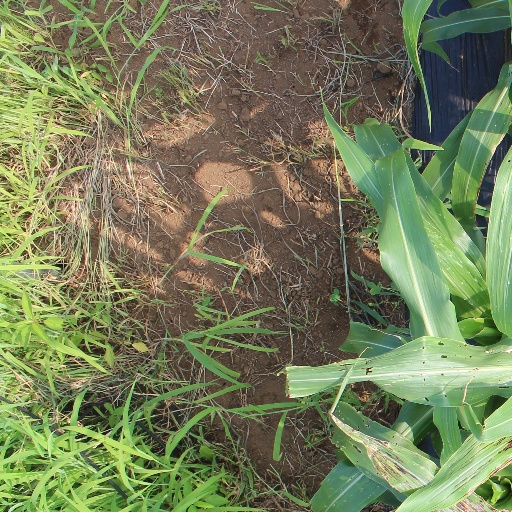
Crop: sorghum